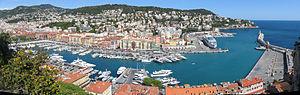
Vue panoramique sur le port Lympia et le Mont-Boron en 2008
Nice est une commune du Sud-Est de la France, préfecture du département des Alpes-Maritimes et deuxième ville de la région Provence-Alpes-Côte d'Azur derrière Marseille. Située à l'extrémité sud-est de la France, à une trentaine de kilomètres de la frontière franco-italienne, elle est établie sur les bords de la mer Méditerranée, le long de la baie des Anges et à l'embouchure du Paillon.
Nicolas de Staël, baron Nikolaï Vladimirovitch Staël von Holstein, né le 23 décembre 1913 à Saint-Pétersbourg, mort le 16 mars 1955 à Antibes, est un peintre français originaire de Russie, issu d'une branche cadette de la famille Staël von Holstein.